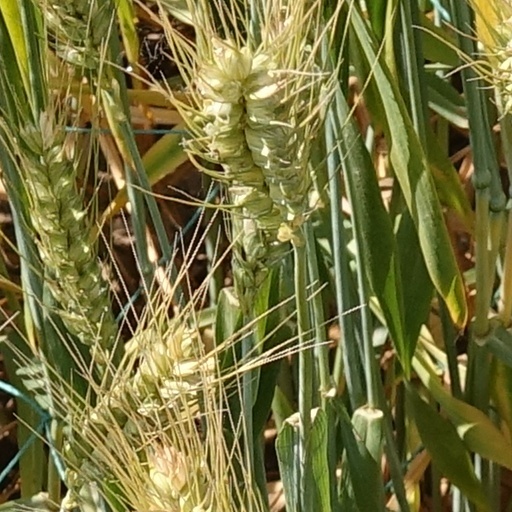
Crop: wheat